Léon Blum

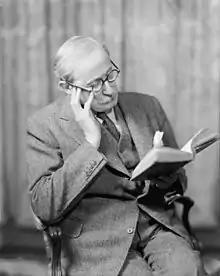
Léon Blum, before 1945

After the war, Léon Blum returned to politics, and was again briefly Prime Minister in the transitional postwar coalition government. On 14 May 1945, Blum returned to Paris for the first time since 1940. The British Foreign Secretary Anthony Eden who had known Blum during his time as premier recalled: "He came to see me in London, frail, but with all the natural dignity I had remembered, which no harsh treatment could impair". Blum praised de Gaulle who proclaimed himself to be the provisional president of France as "the only man who could unite around his name the pure, honest forces of liberated France", but expressed opposition to de Gaulle's plans for a new constitution with an executive presidency. Blum wanted a new constitution, but one that would abolish the Senate and give more power to the premier instead of the president as de Gaulle wanted. In several meetings, de Gaulle attempted to convince Blum to support his plans for a new constitution, but after failing to win him over, his relations with Blum went into a decline. On 22 September 1945, Blum received a letter from Laval who was on trial for his life, asking him to testify in his defense. Blum testified for the prosecution at the trial of Pétain for treason, where Blum stated Pétain had been the voice of "military defeatism" in 1940, denounced the "corrupting bath of Vichy", and flatly stated that Pétain was guilty of "treason".